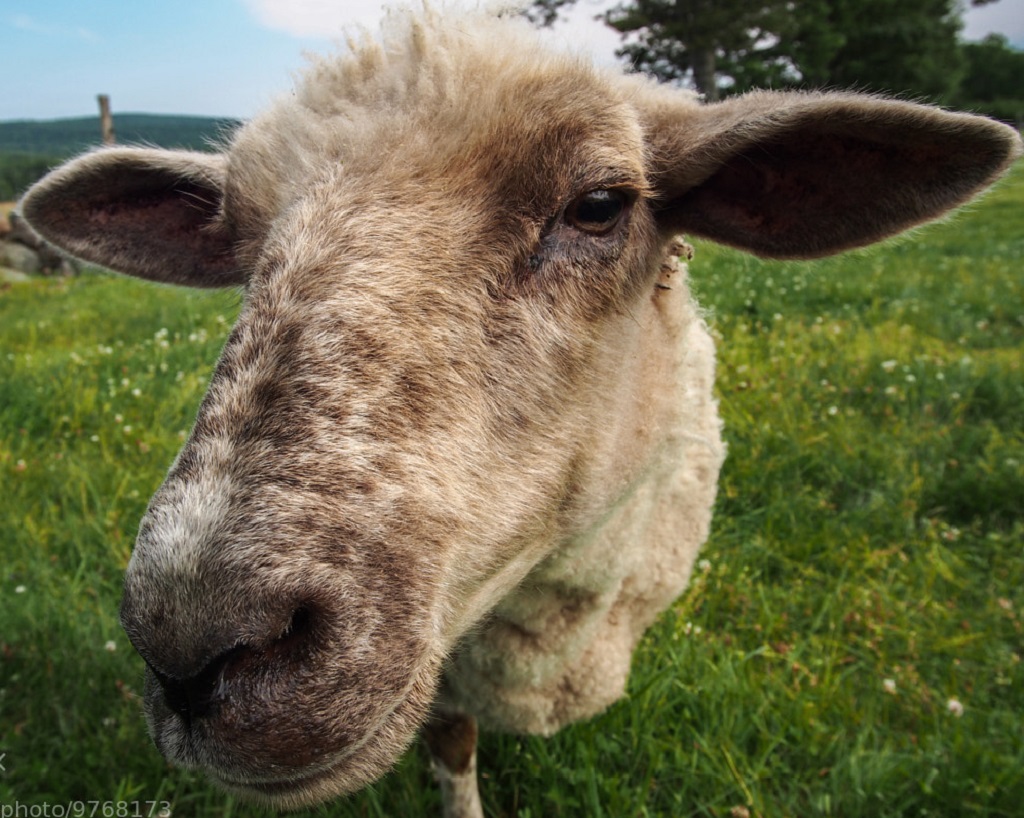
Label: no pain